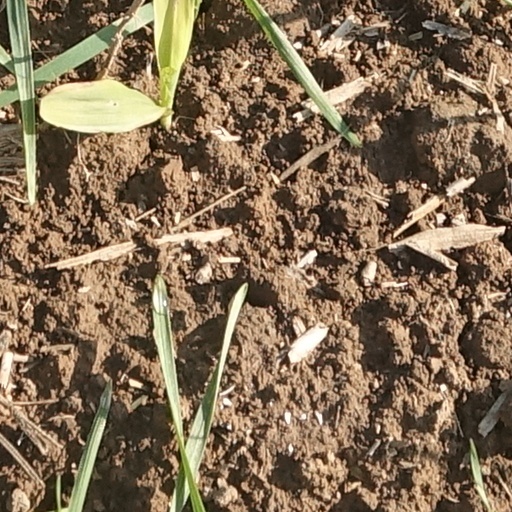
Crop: wheat